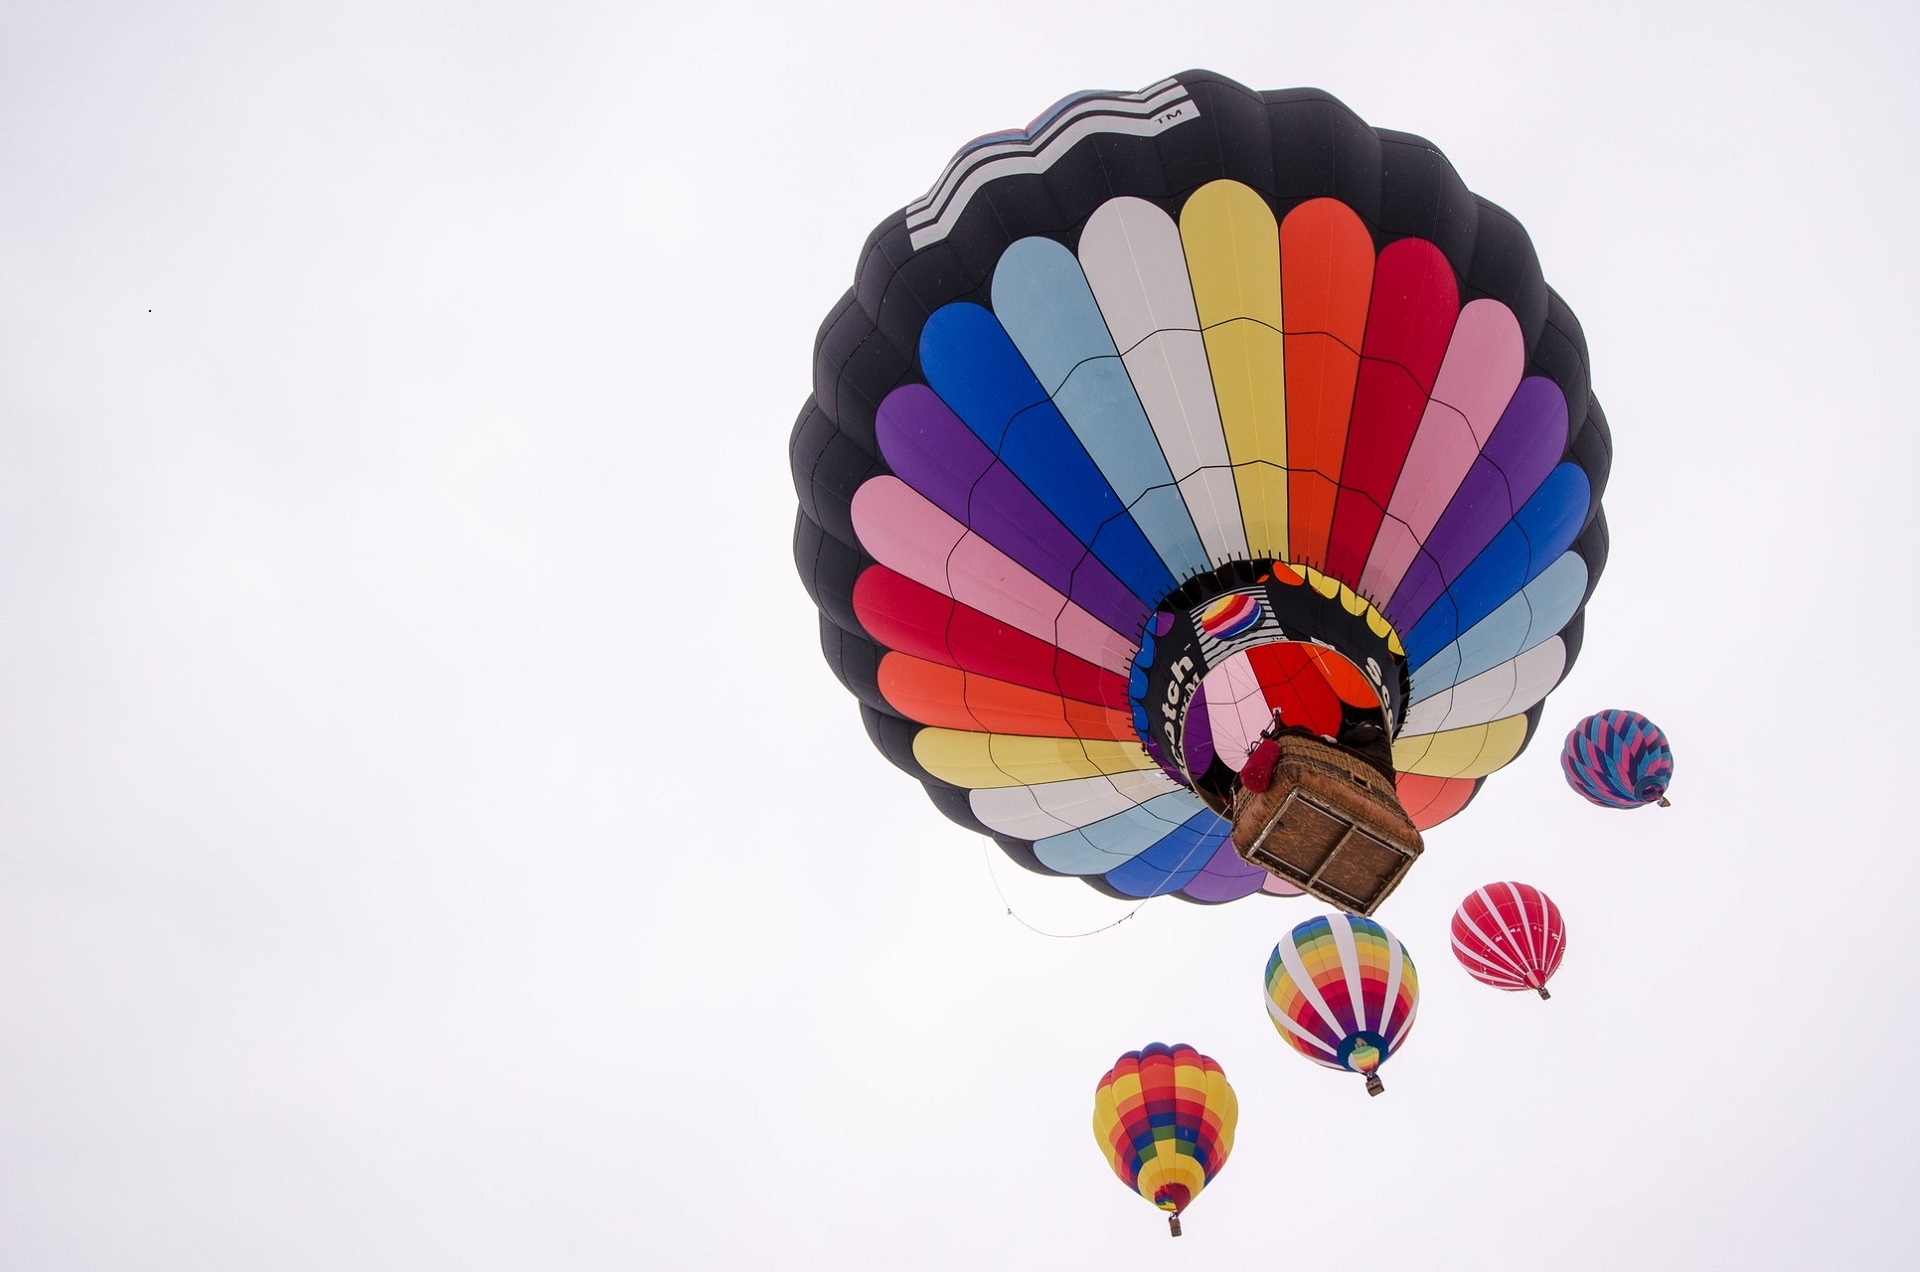
wing, sky, sport, balloon, hot air balloon, flying, aircraft, recreation, vehicle, flight, floating, freedom, colorful, toy, lift, bright, rising, hot air ballooning, hot air balloons, atmosphere of earth, executive car